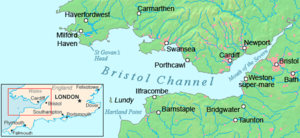
L’estuaire de la Severn est l'estuaire du fleuve Severn au Royaume-Uni.
Le canal de Bristol est un bras de mer du Royaume-Uni séparant les Galles du Sud de l'Angleterre du Sud-Ouest. Il s'étend de l'estuaire du Severn à la mer Celtique de l'océan Atlantique nord. Son nom vient de la ville de Bristol en Angleterre. Aussi anciennement nommé la Manche de Saint-Georges.
L'Usk est un fleuve du pays de Galles.